Antide Janvier

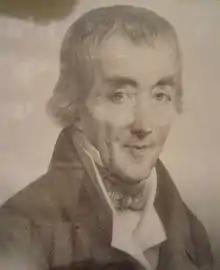
Antide Janvier

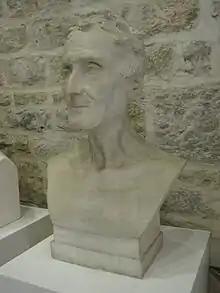
Posthumous bust (1836) by Victor Huguenin

Antide Janvier was born in a village in the Jura, and learned the basics of his trade from his father, and was educated in Latin, Greek, mathematics and astronomy by a local "abbé". At age 15 he built an astronomical sphere which he presented to the Academy of Sciences of Besançon, which won him wide admiration, and he began his career as an apprentice watchmaker.